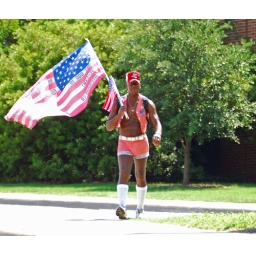
A man walks the street in Farmville, Va., fully decked out in red, white and blue.